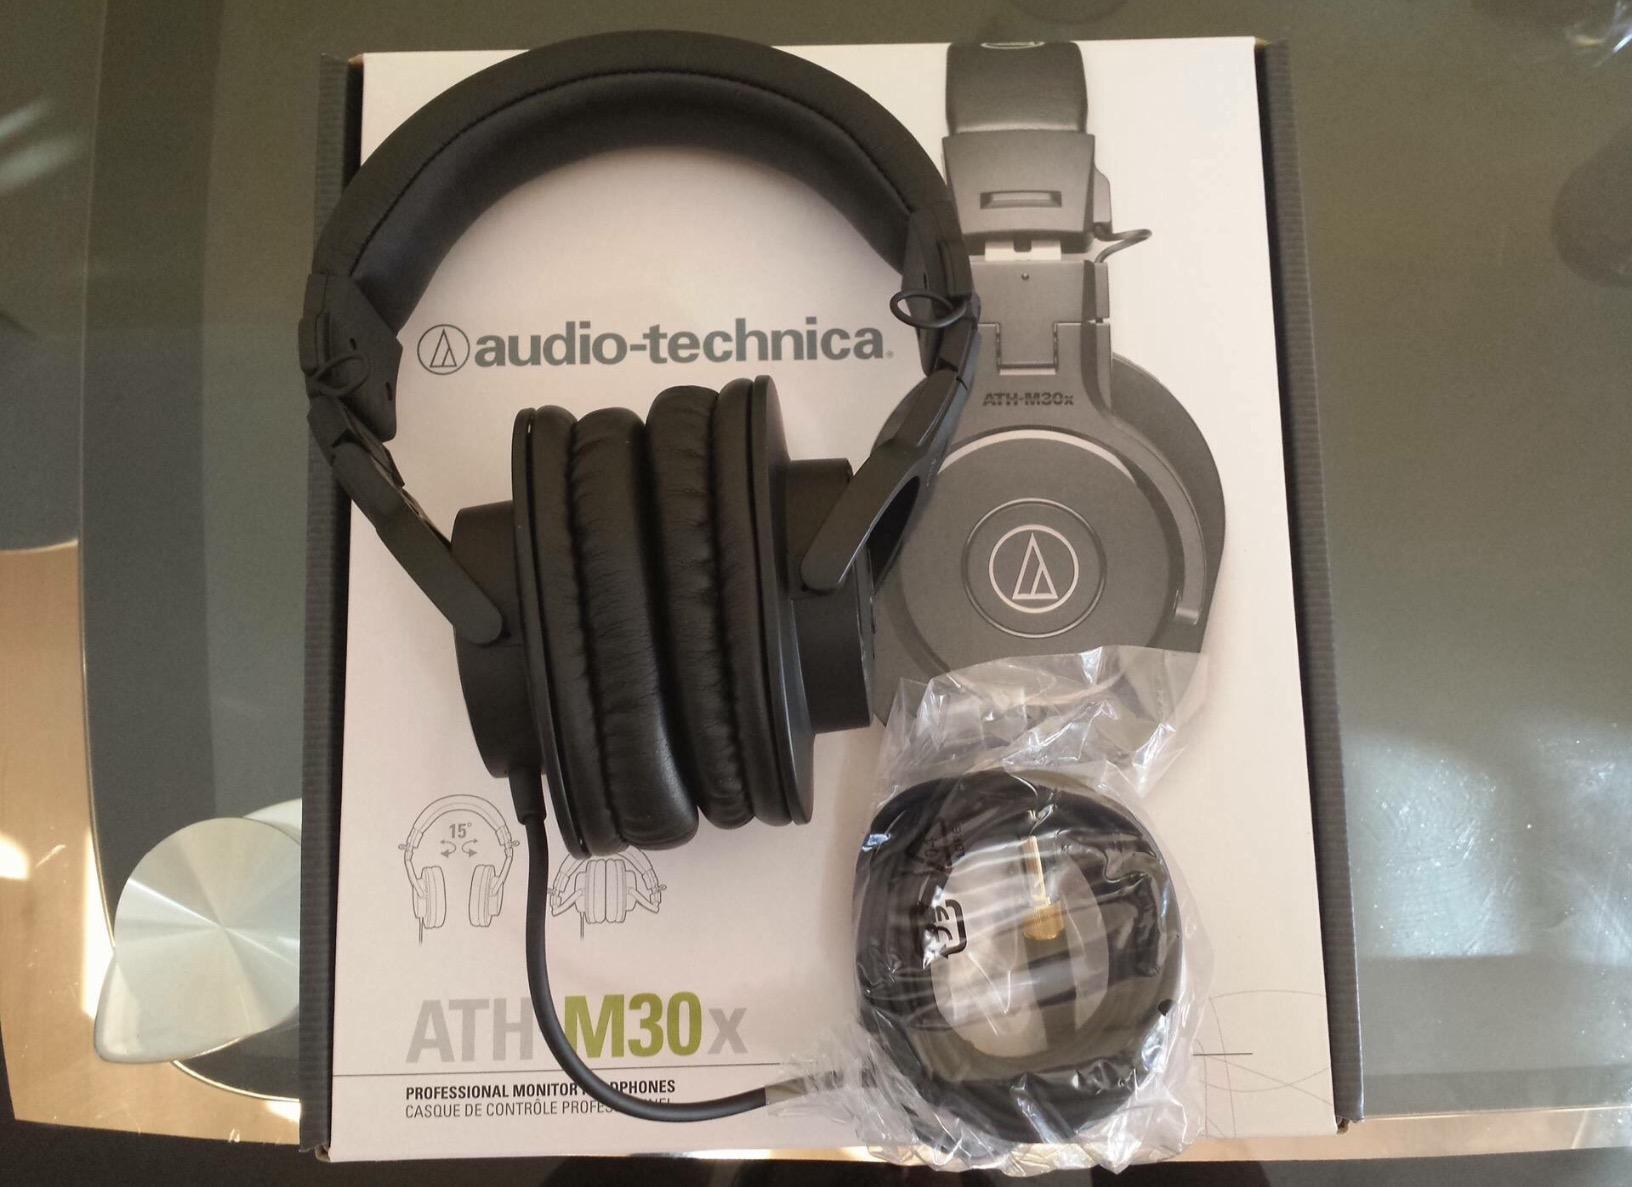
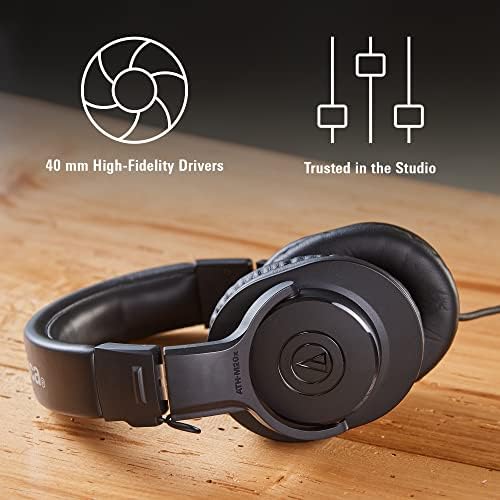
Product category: headphones
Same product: no